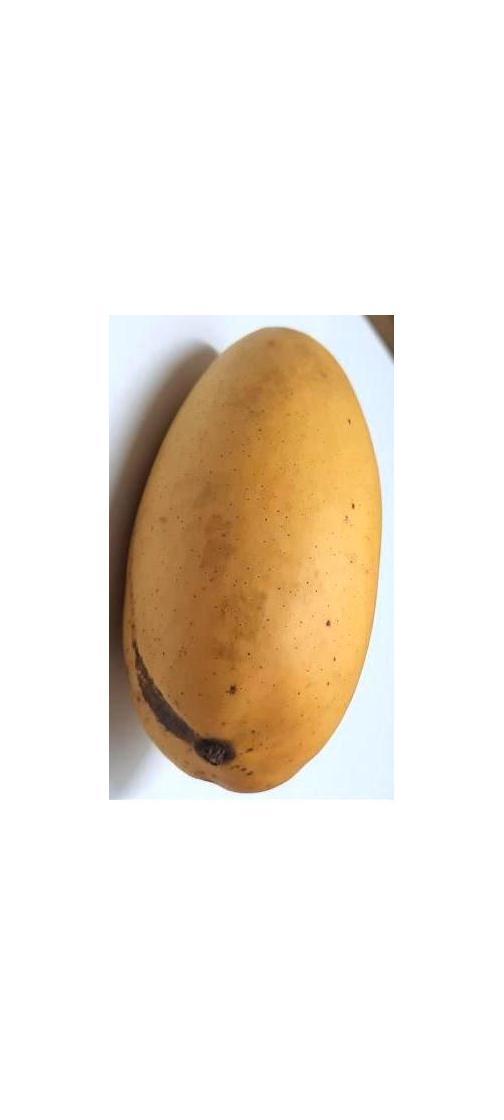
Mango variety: Katimon